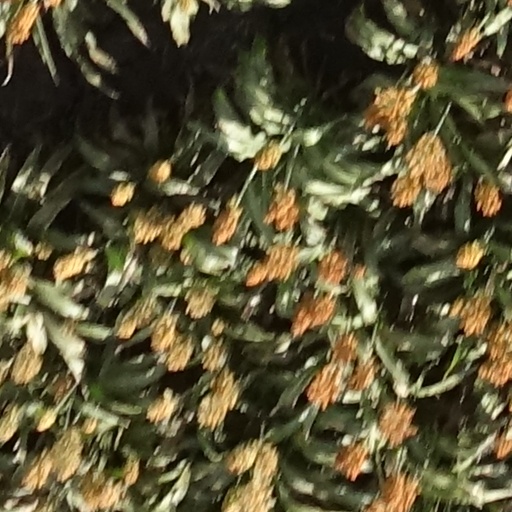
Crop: sorghum